Artemis Fowl and the Last Guardian

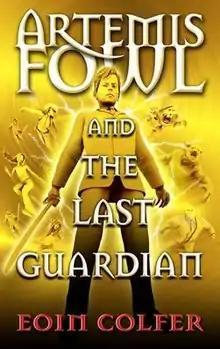
UK cover

Artemis Fowl and the Last Guardian, known in America as Artemis Fowl: The Last Guardian is the eighth novel in Eoin Colfer's "Artemis Fowl" series. Colfer had previously alluded to the novel being the final entry when he stated that the previous book, "The Atlantis Complex", was the penultimate in the series. "The Last Guardian" was released 10 July 2012 by Viking Press and Disney Hyperion. The novel received generally positive reviews, winning the award for the 2012 Senior Irish Children's Book of the Year.